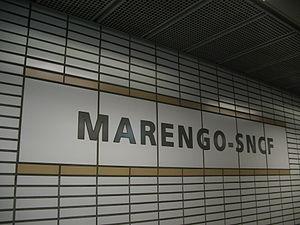
Métro de Toulouse - Ligne A - Marengo SNCF - Enseigne de station